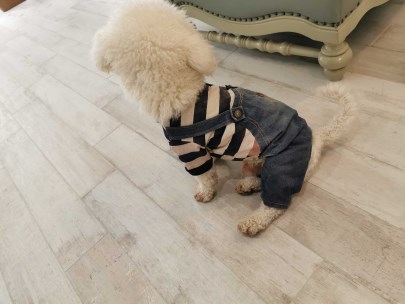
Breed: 3083-n000117-Bichon_Frise